Tudweiliog

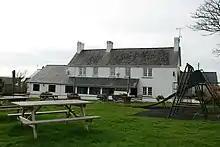
Gwesty'r Llew Lion Hotel

Tudweiliog is a small village with a population of around 1000 people. Tourism plays an important role in the village economy during the summer. The village is north of Penrhyn Llŷn overlooking the Irish Sea. Attractions include Coetan Arthur, a (burial chamber) on Mynydd Cefnamwlch; Bronze Age remains at the summit of Carn Fadryn; the sandy beaches of Tywyn and Penllech; and the historically important ports of Porth Ysgaden and Porth Colmon at Llangwnnadl, and Porth Gwylan, which is managed by the National Trust.